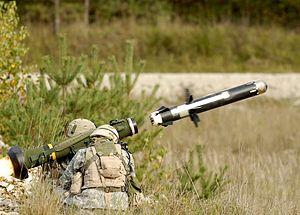
L'armée royale jordanienne fait partie des Forces armées jordaniennes. Elle tire ses origines d'unités comme la Légion arabe. Elle a livré des combats à Israël en 1948, 1956, 1967, et 1973. L'armée a également combattu les Syriens et l'OLP au cours de Septembre noir en 1970.
Un lance-missiles est un dispositif conçu pour permettre le lancement de missiles.
Les techniques de lancement chaud et lancement froid, dans le domaine spatial ou militaire, sont des techniques de lancement qui s'appliquent aux fusées ou aux missiles, en particulier les missiles balistiques et les missiles anti-char.